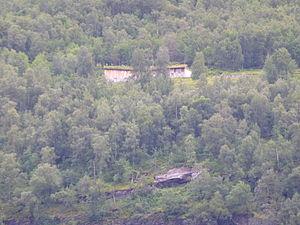
Vue sur l'ancienne ferme de Blomberg depuis le Geirangerfjord